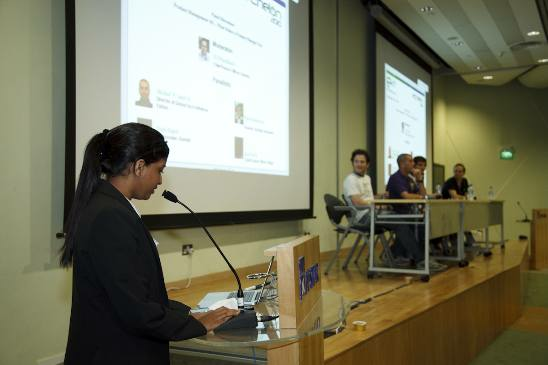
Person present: Yes